Blue Island, Illinois

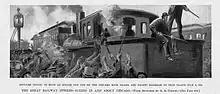
The Rock Island Depot at Vermont Street during the riots of June 29, 1894

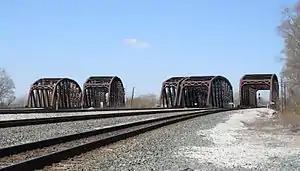
The bridges shown here span the Calumet Sag Channel and are included in the Historic American Engineering Record

The city is a hub for Metra trains, with six stations, four of them along the Rock Island District line: 119th Street, 123rd Street, Prairie Street, and Vermont Street.